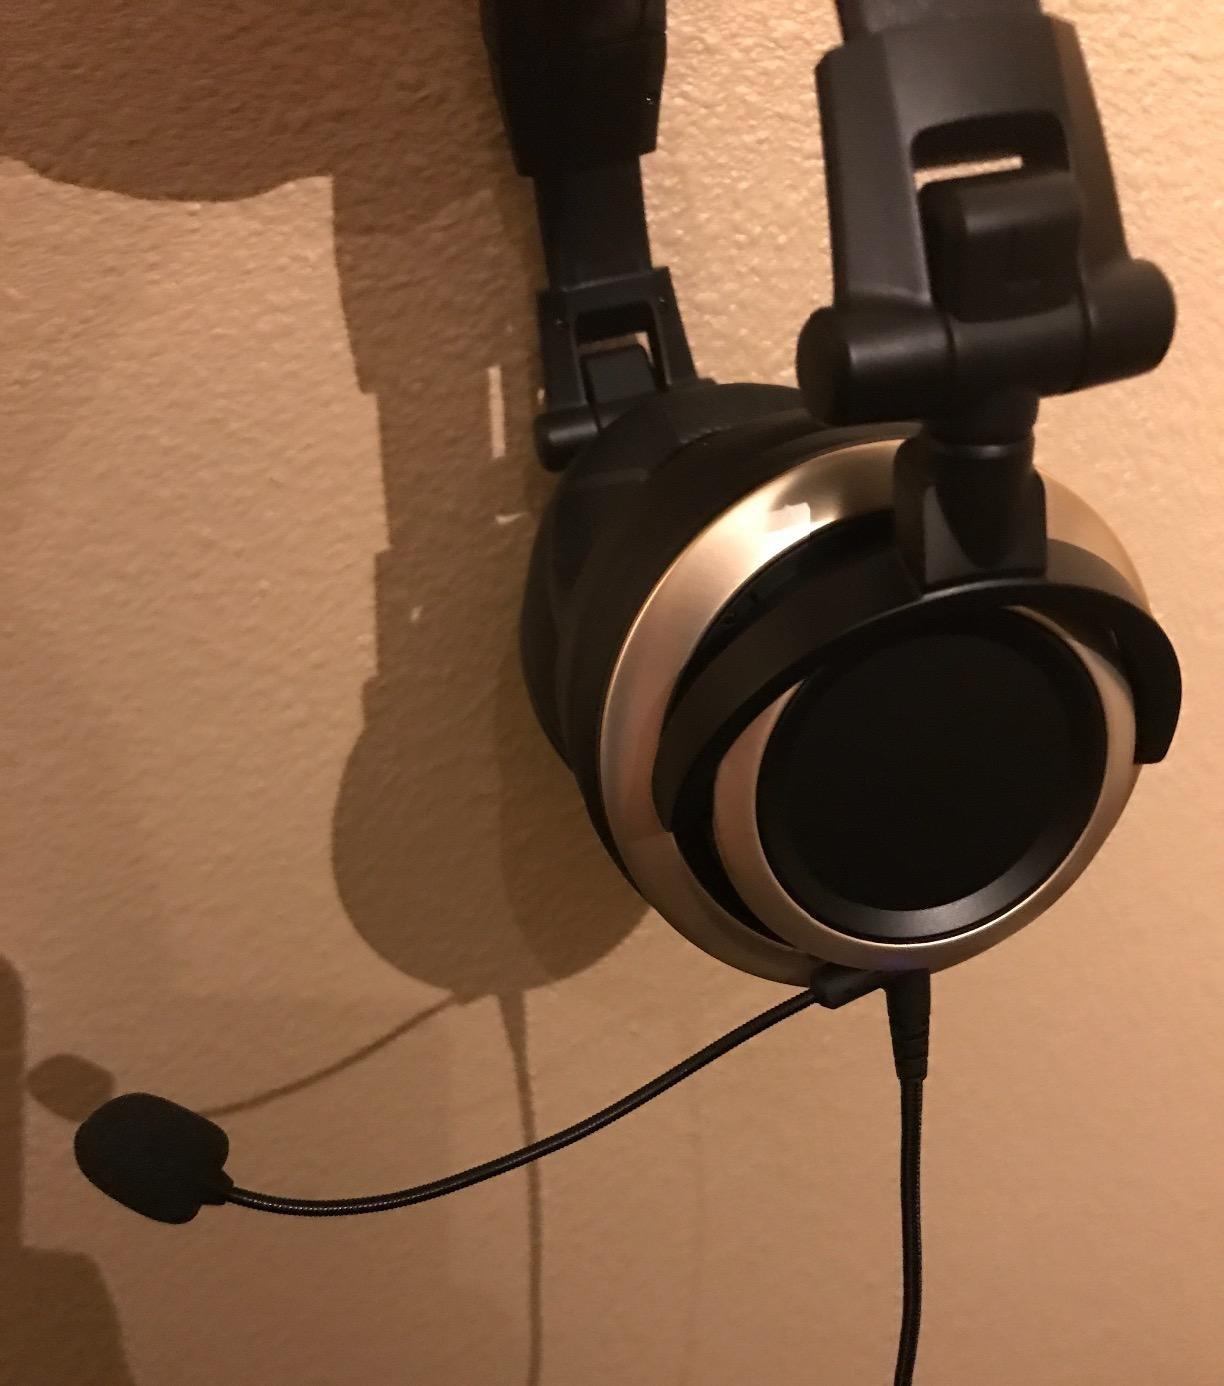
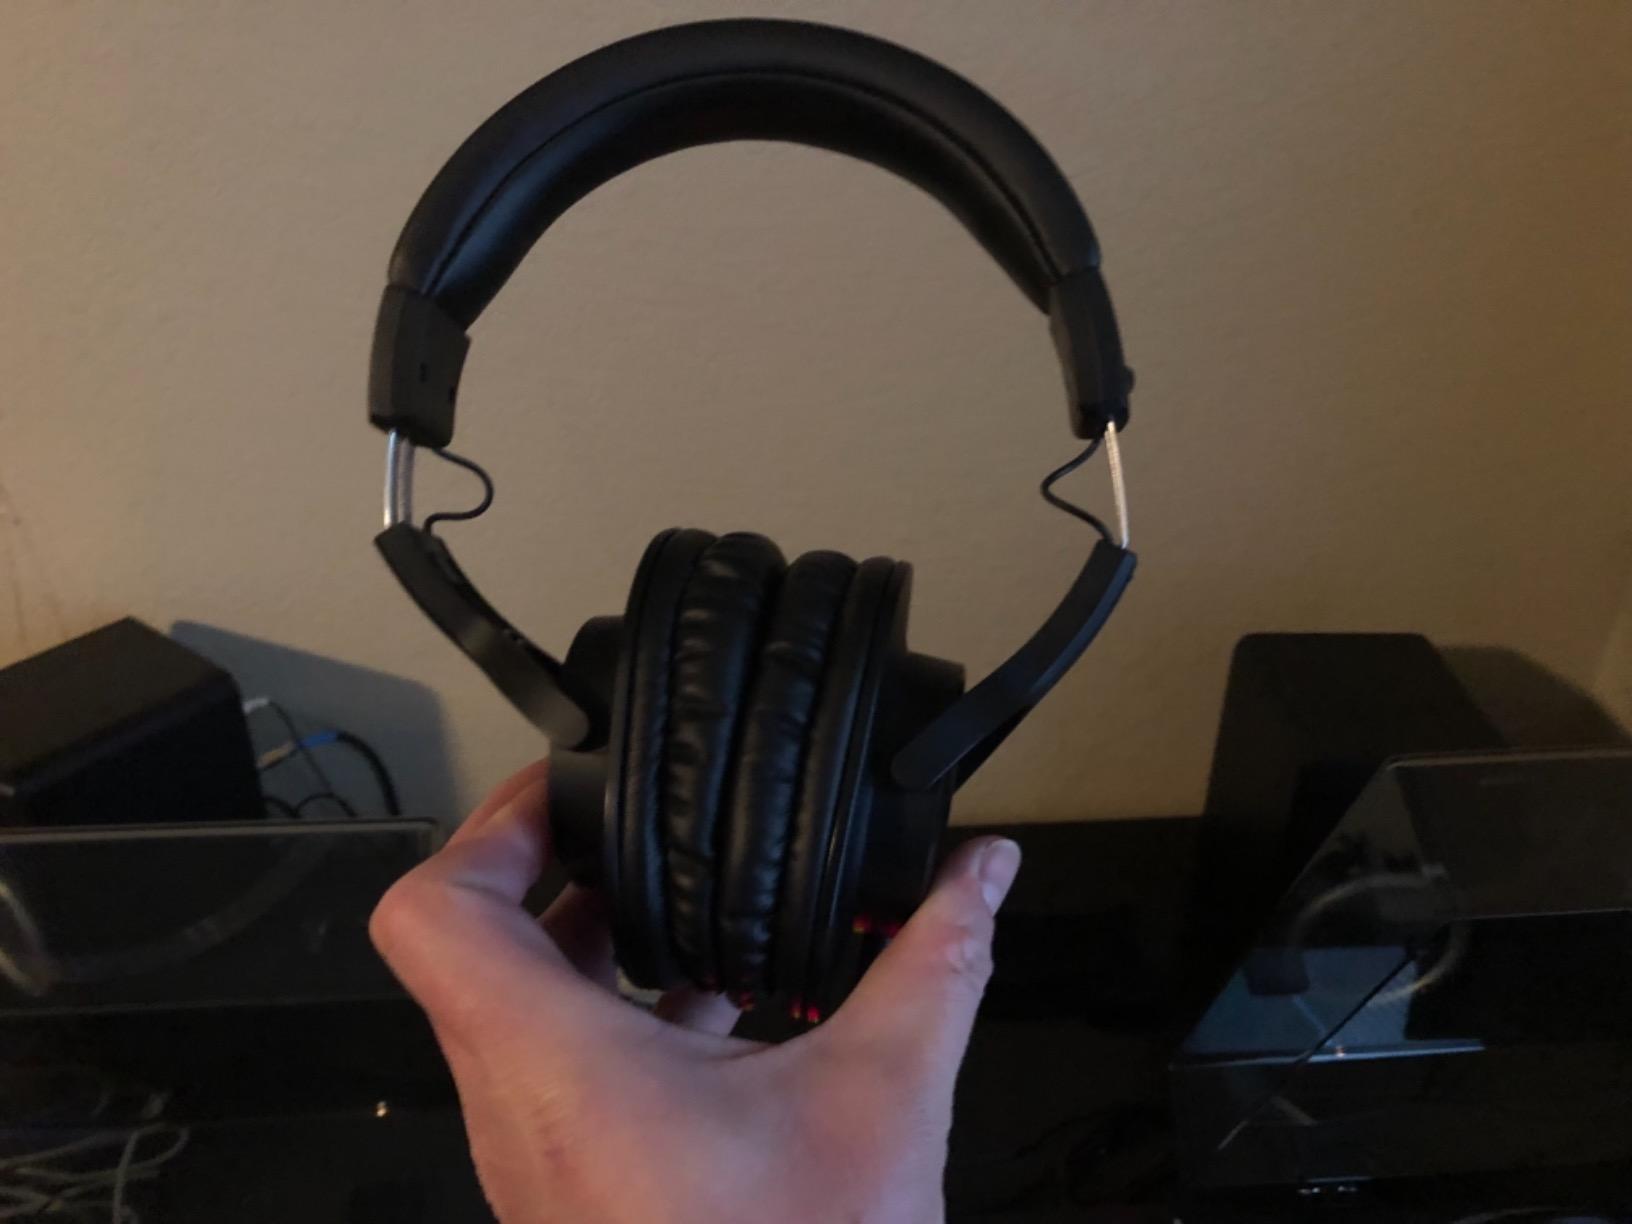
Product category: headphones
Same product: no